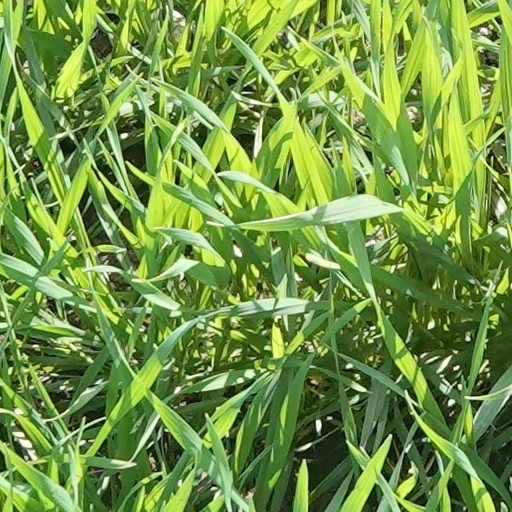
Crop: wheat